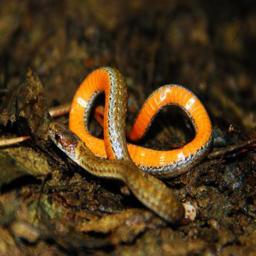
Animal: snakes